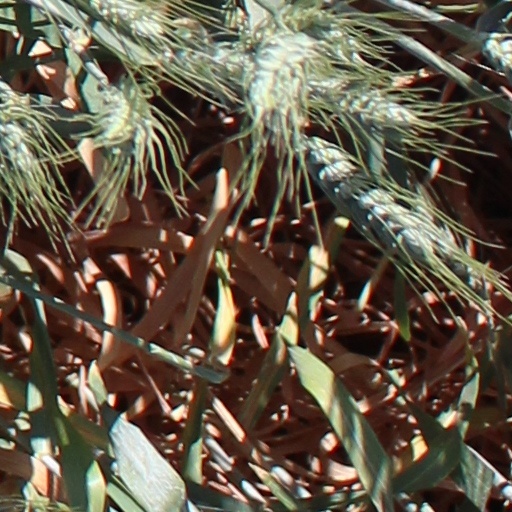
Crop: wheat